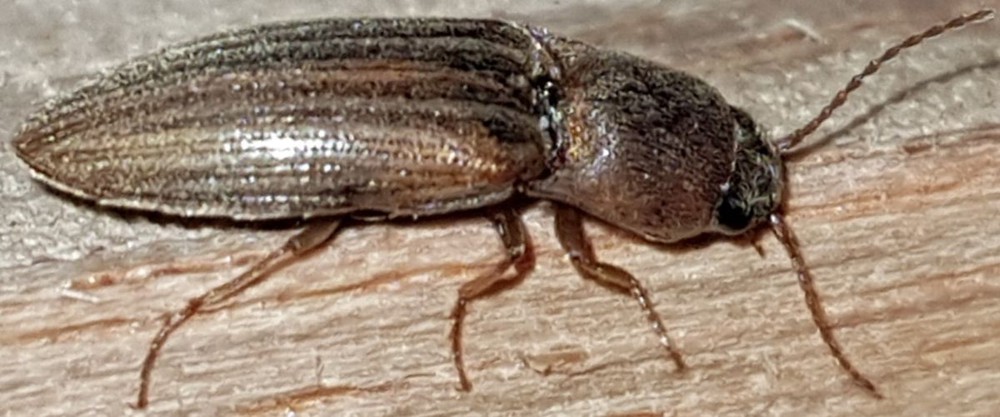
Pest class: clickbeetles_wireworms